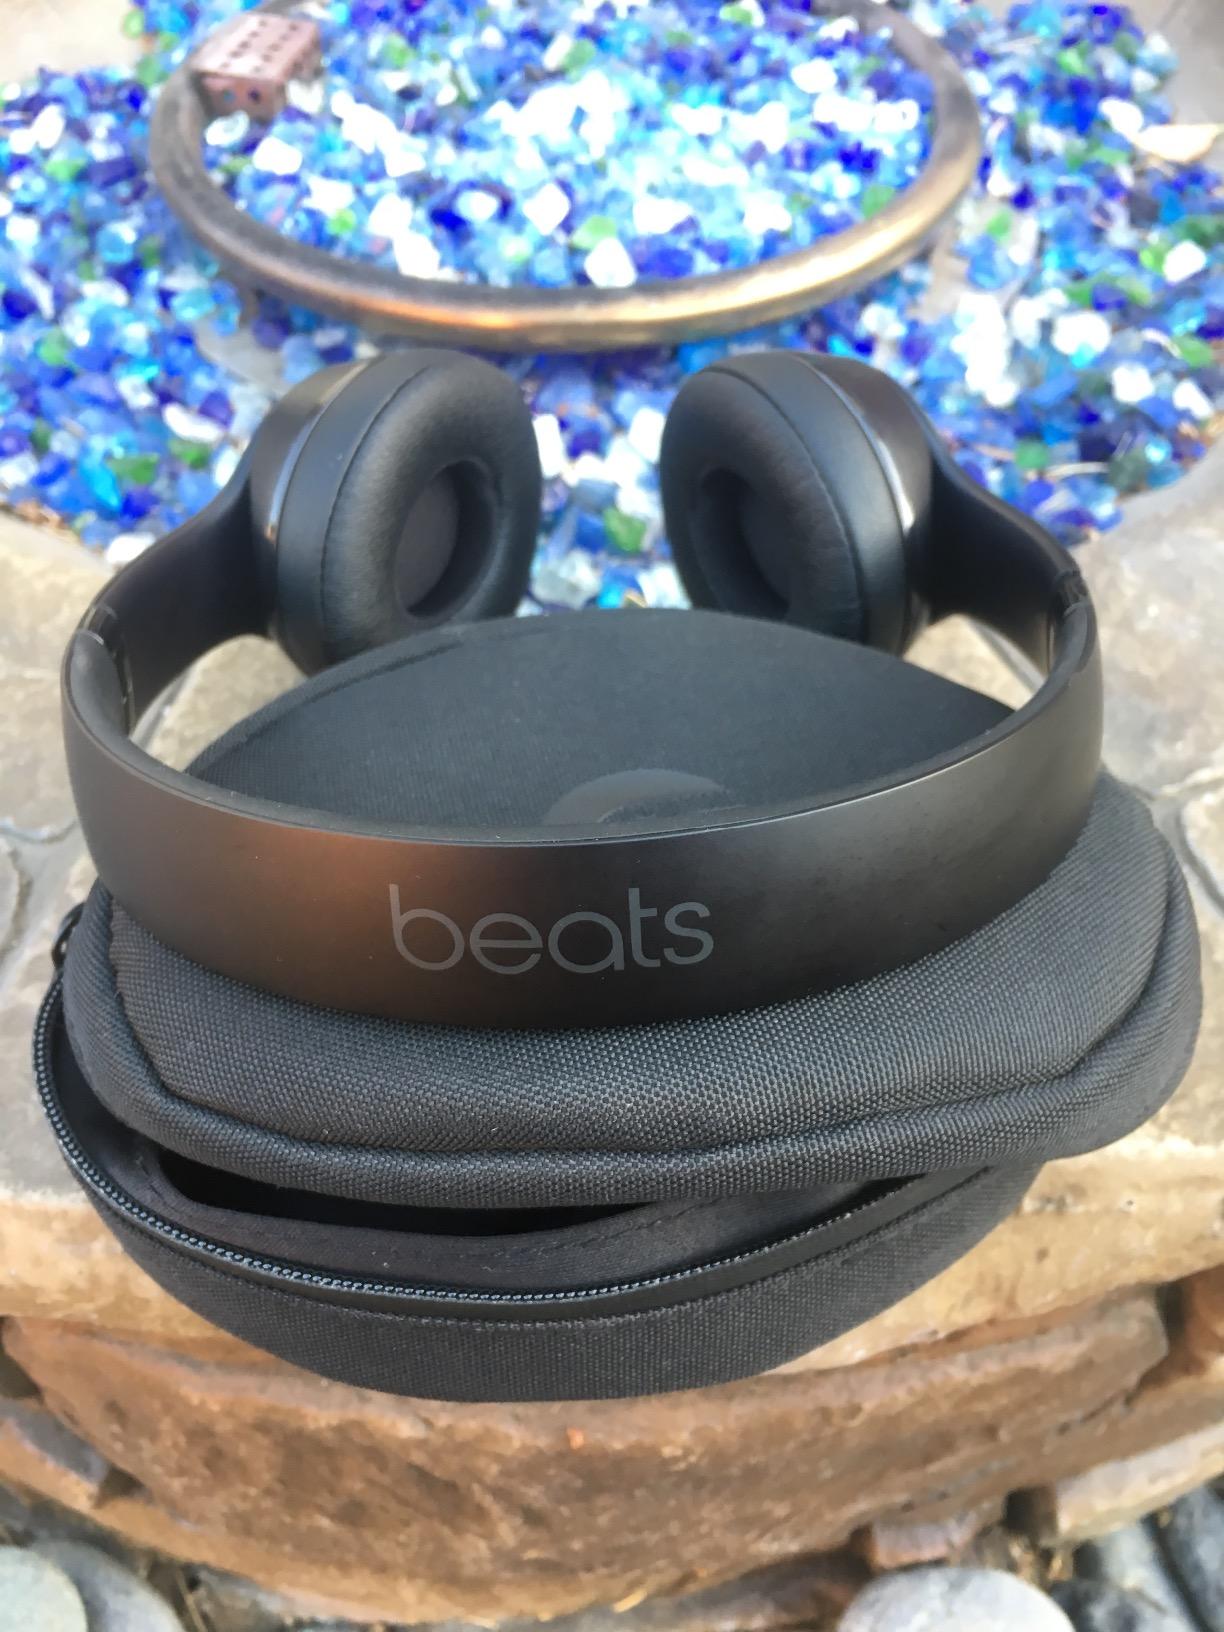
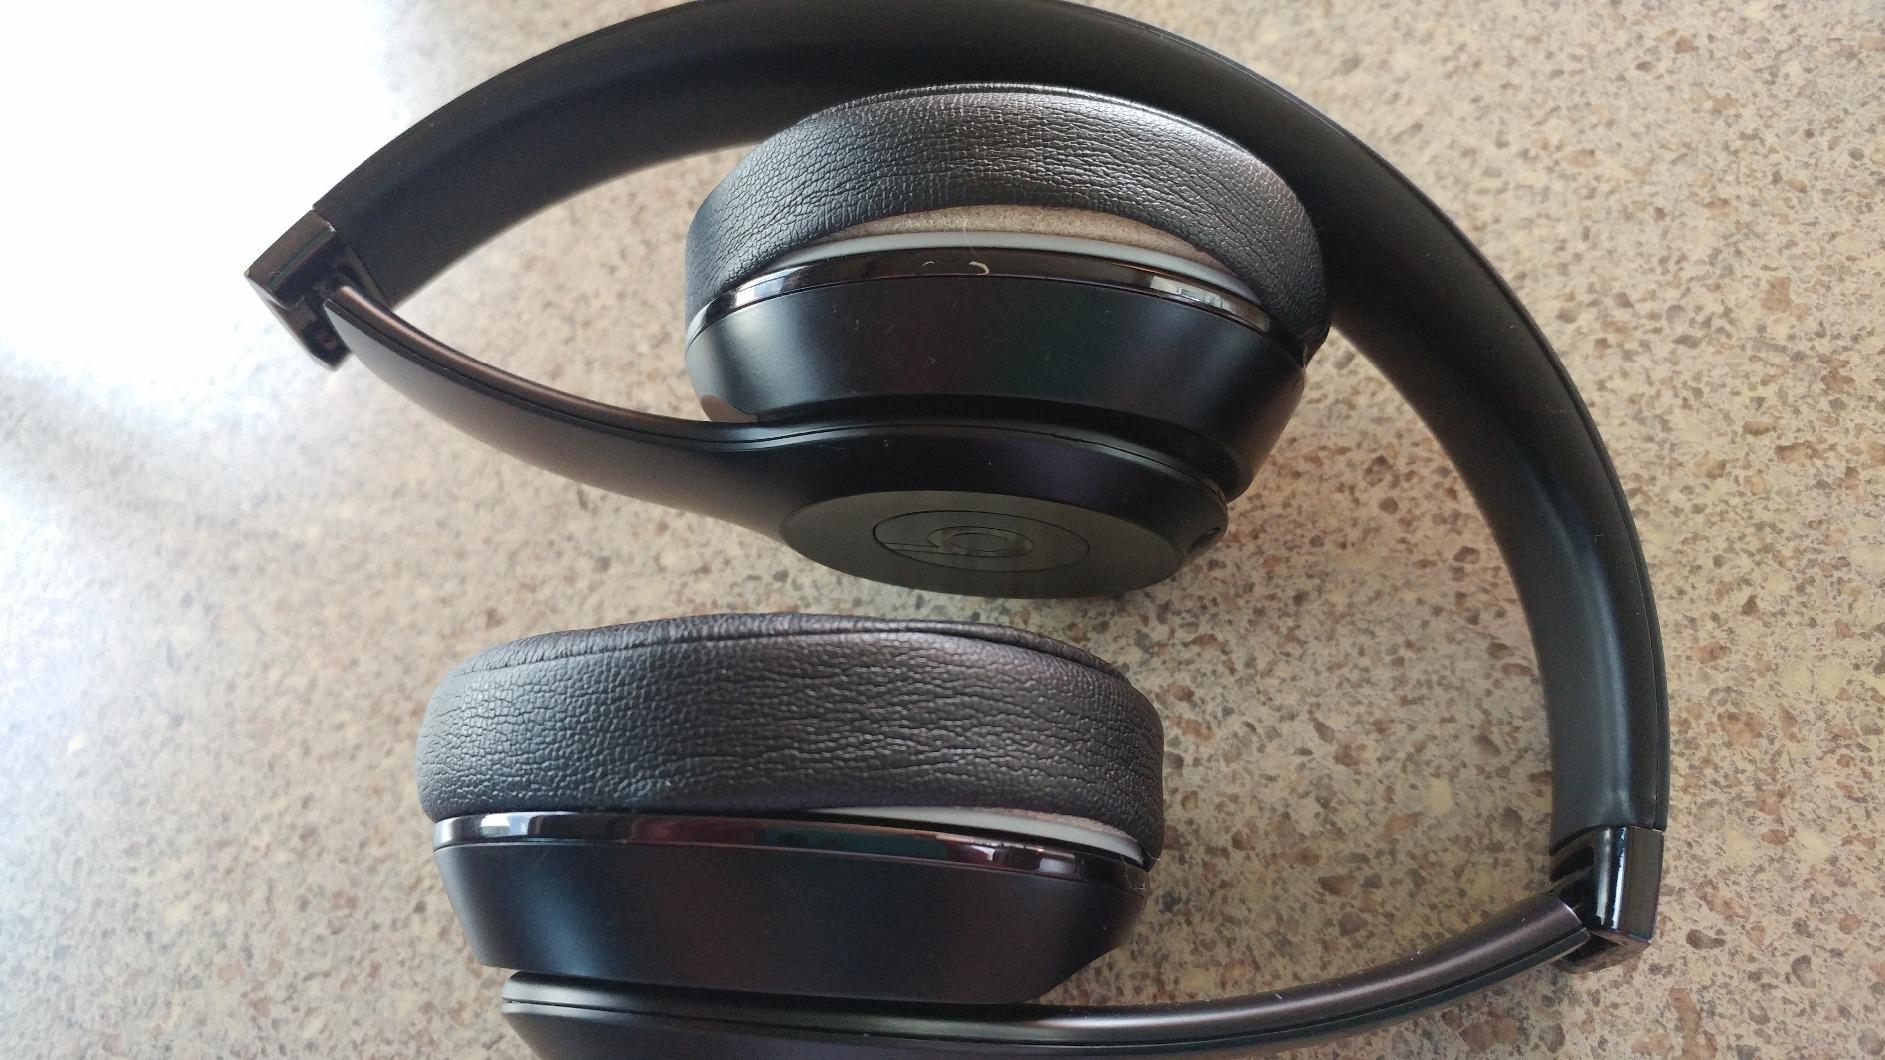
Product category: headphones
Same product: yes